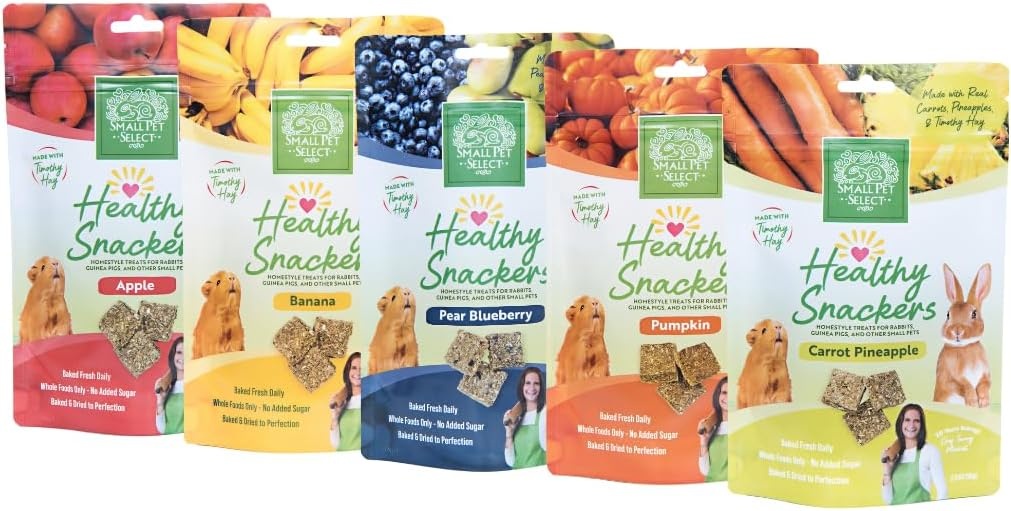
Small Pet Select - Healthy Snacker Bundle (Five Bags)
About this item All natural human grade ingredients Pet's will love to forage for these, and make for a great training aid as well Made by Small Pet Select, with all natural, premium ingredients Is great for foraging, and as a training aid
Brand: SmallPetSelect
Category: Animals & Pet Supplies > Pet Supplies > Small Animal Supplies > Small Animal Treats > Training Treats